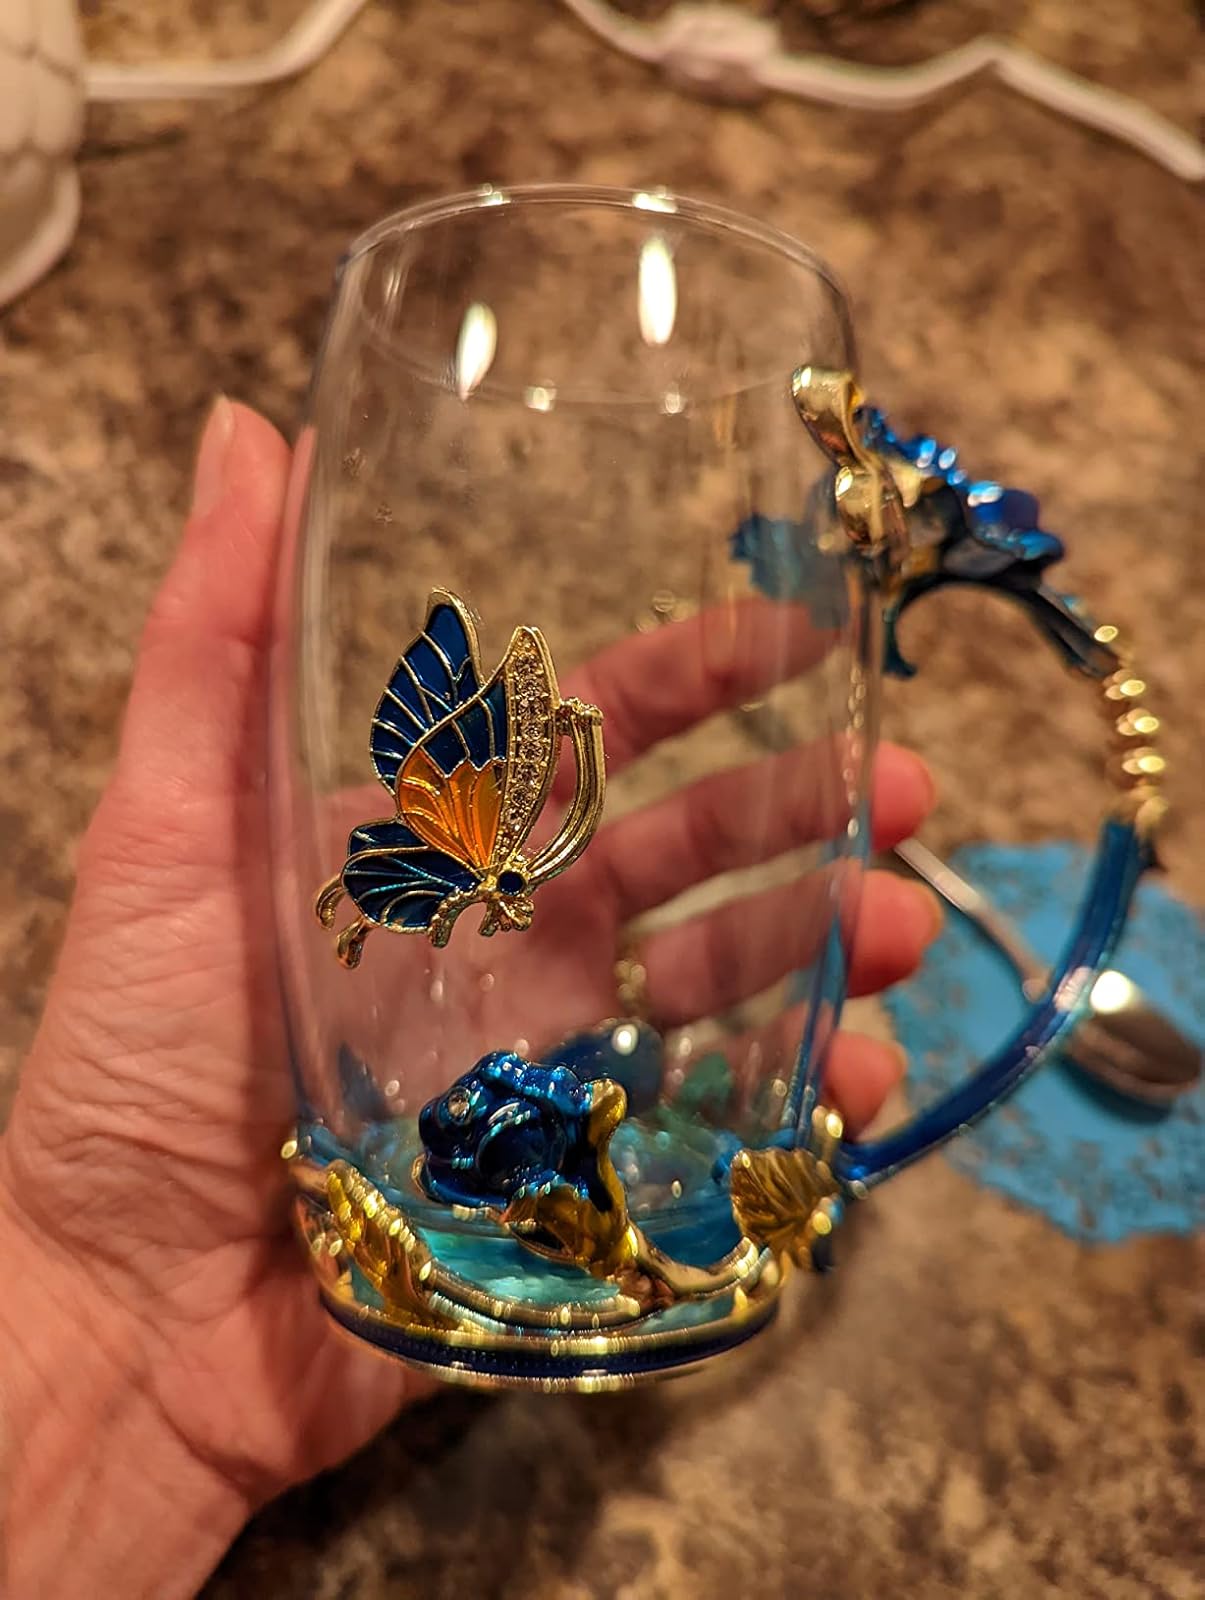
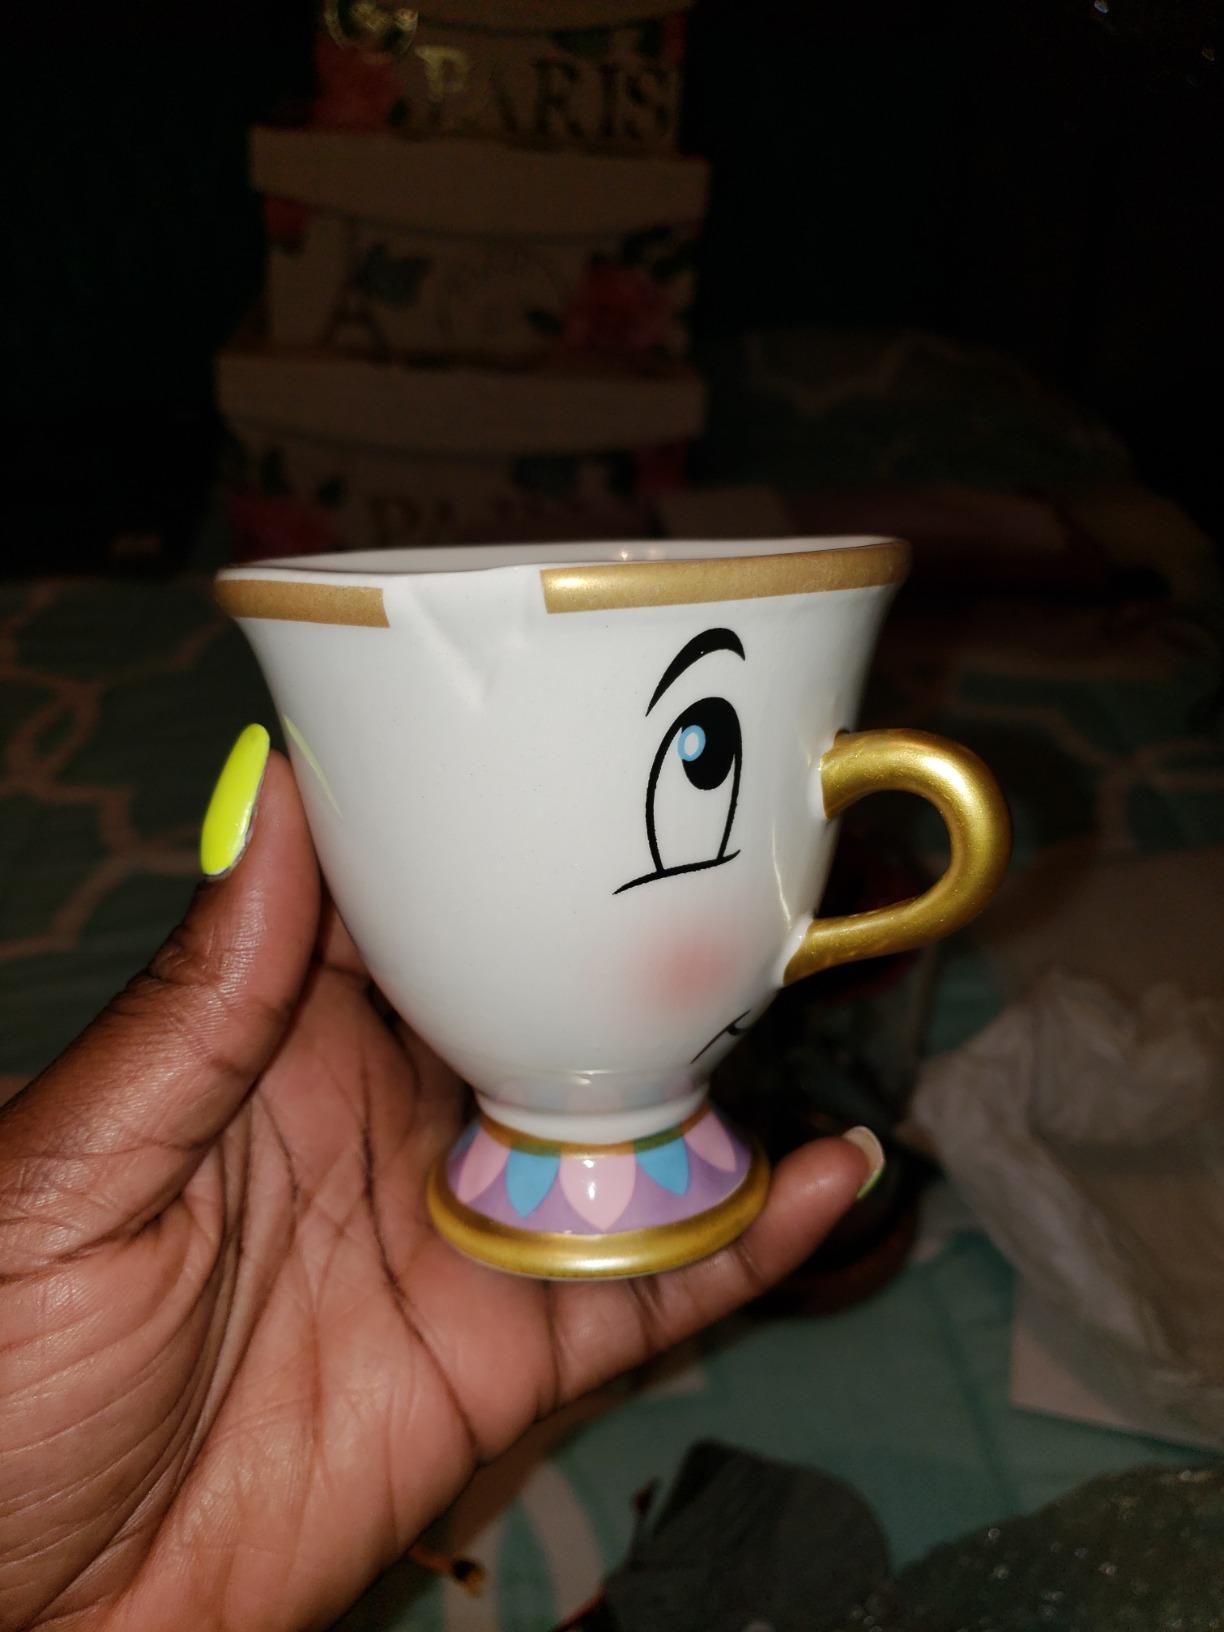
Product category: items_mug
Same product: no